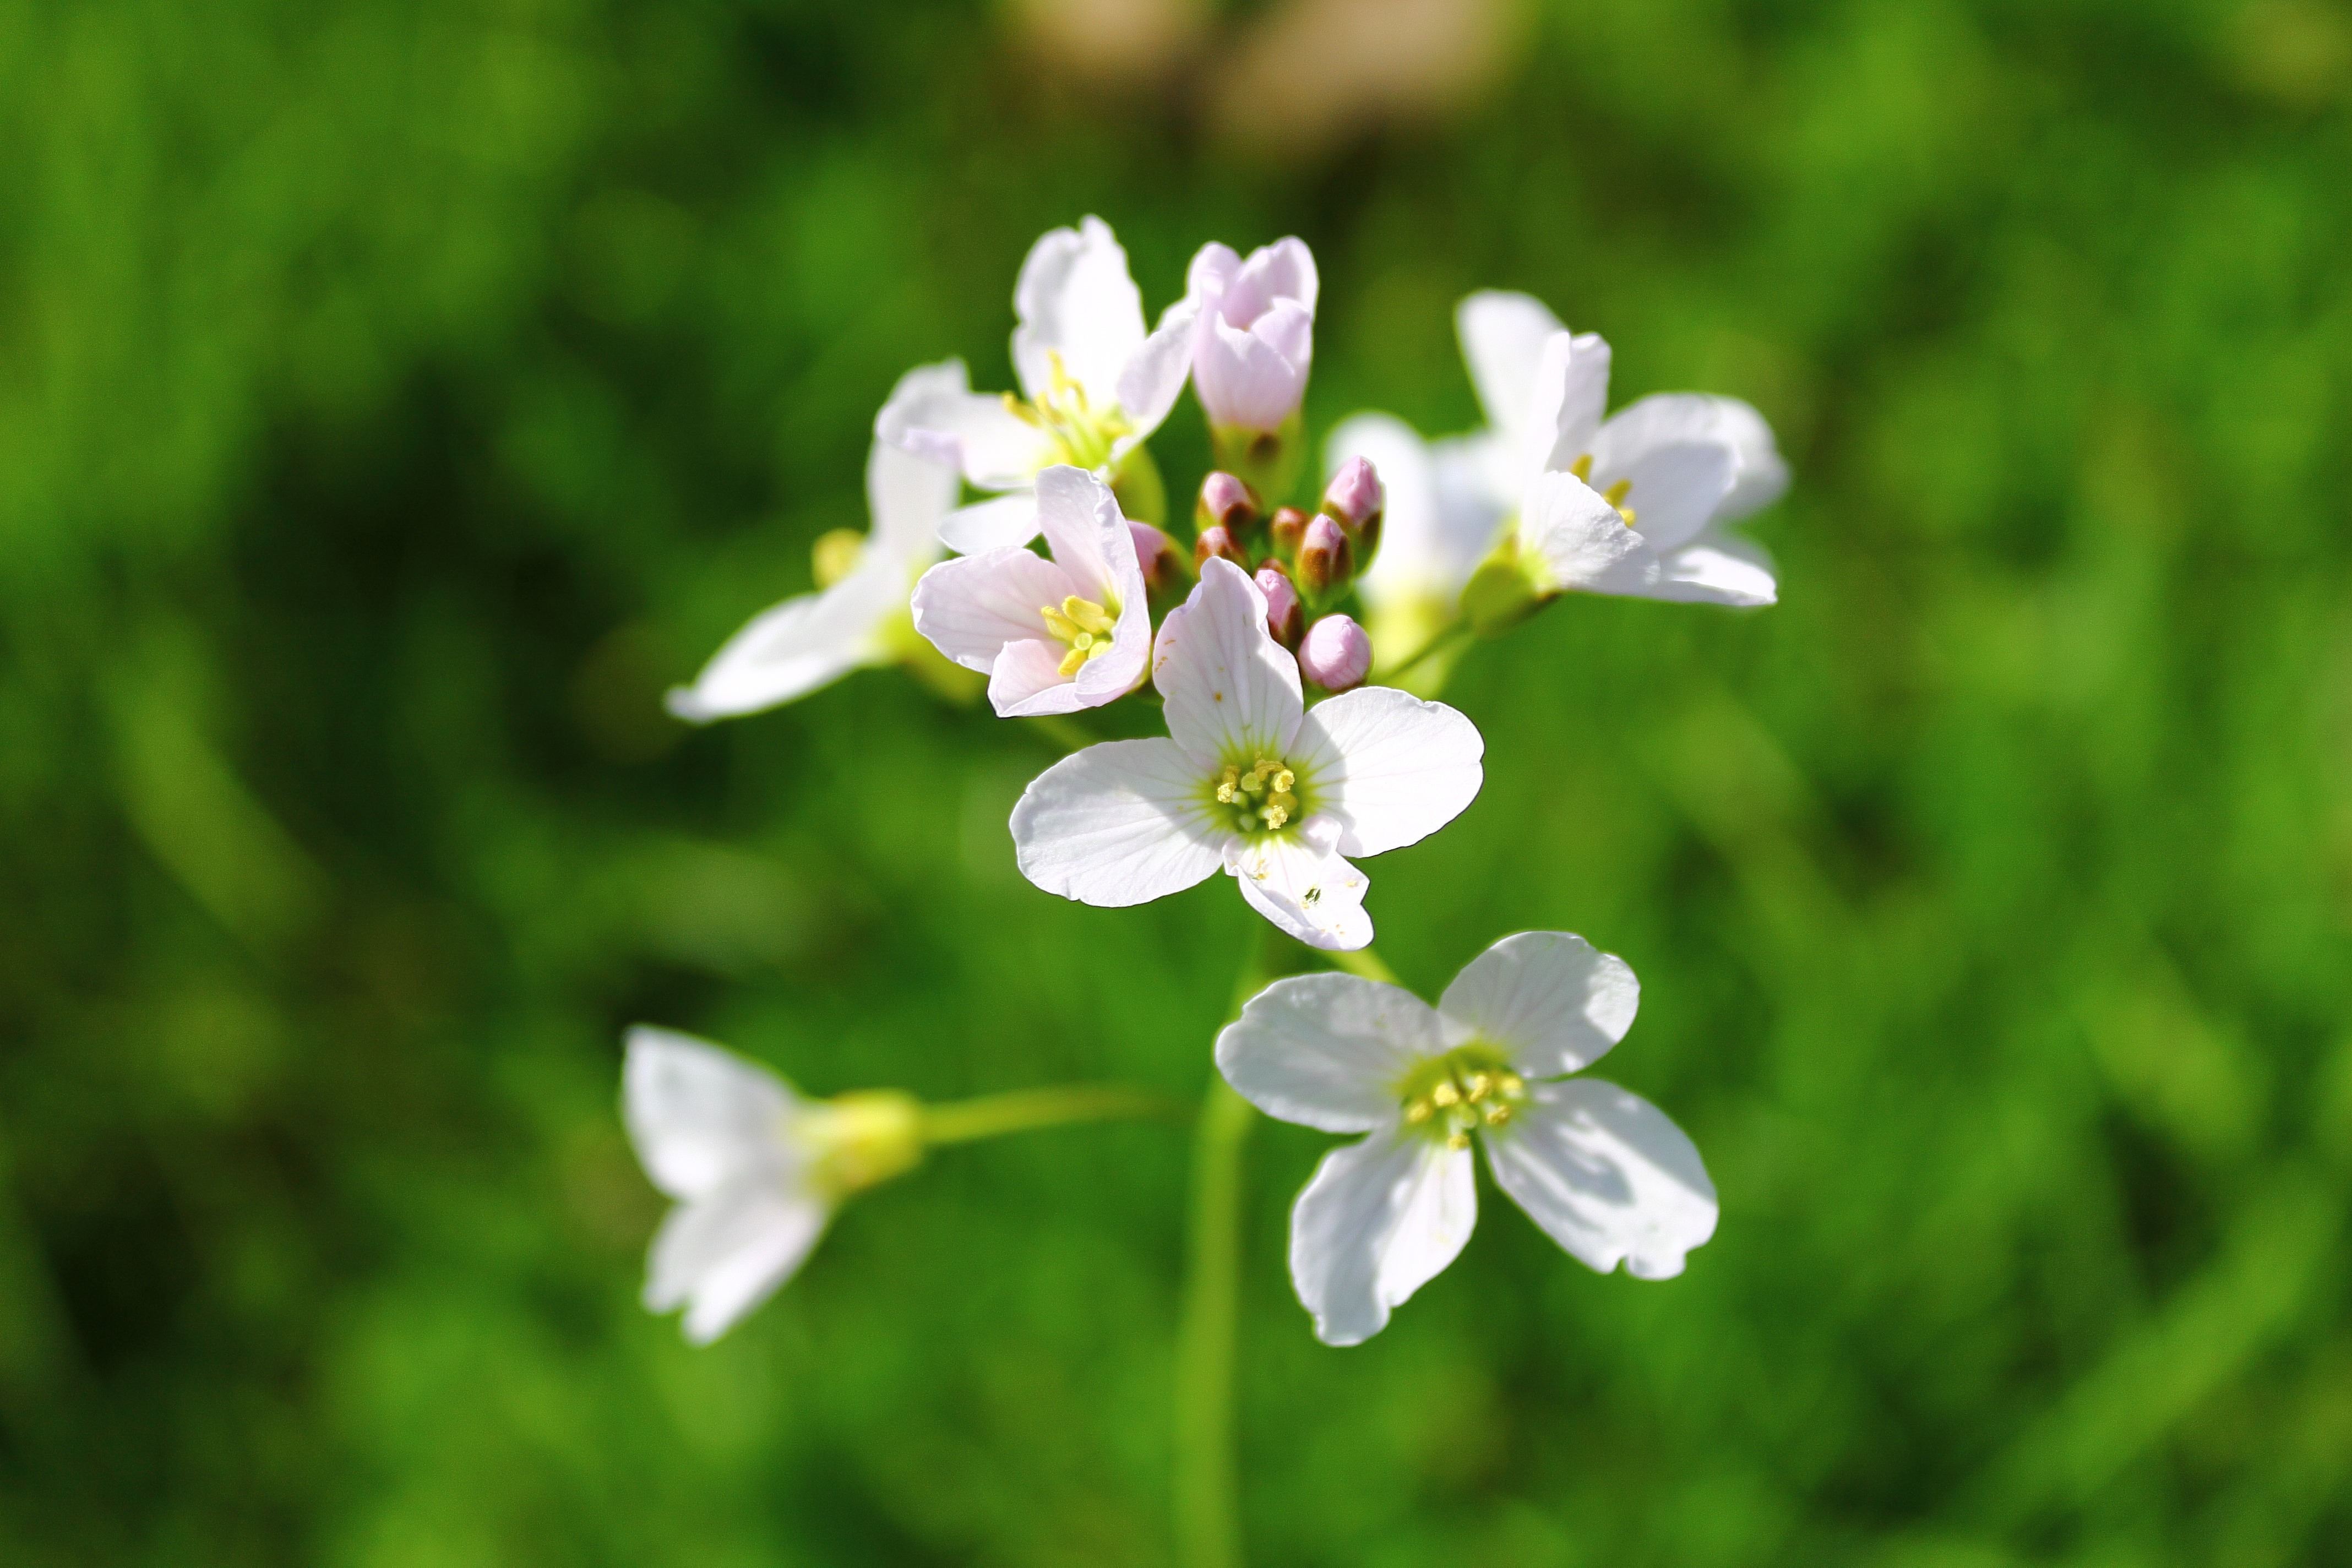
nature, grass, blossom, plant, white, field, meadow, flower, spring, green, herb, produce, botany, garden, flora, white flower, wildflower, flowers, flourishing, macro photography, biel, flowering plant, the petals, polyana, a flower of the field, land plant, dame's rocket, centaurium